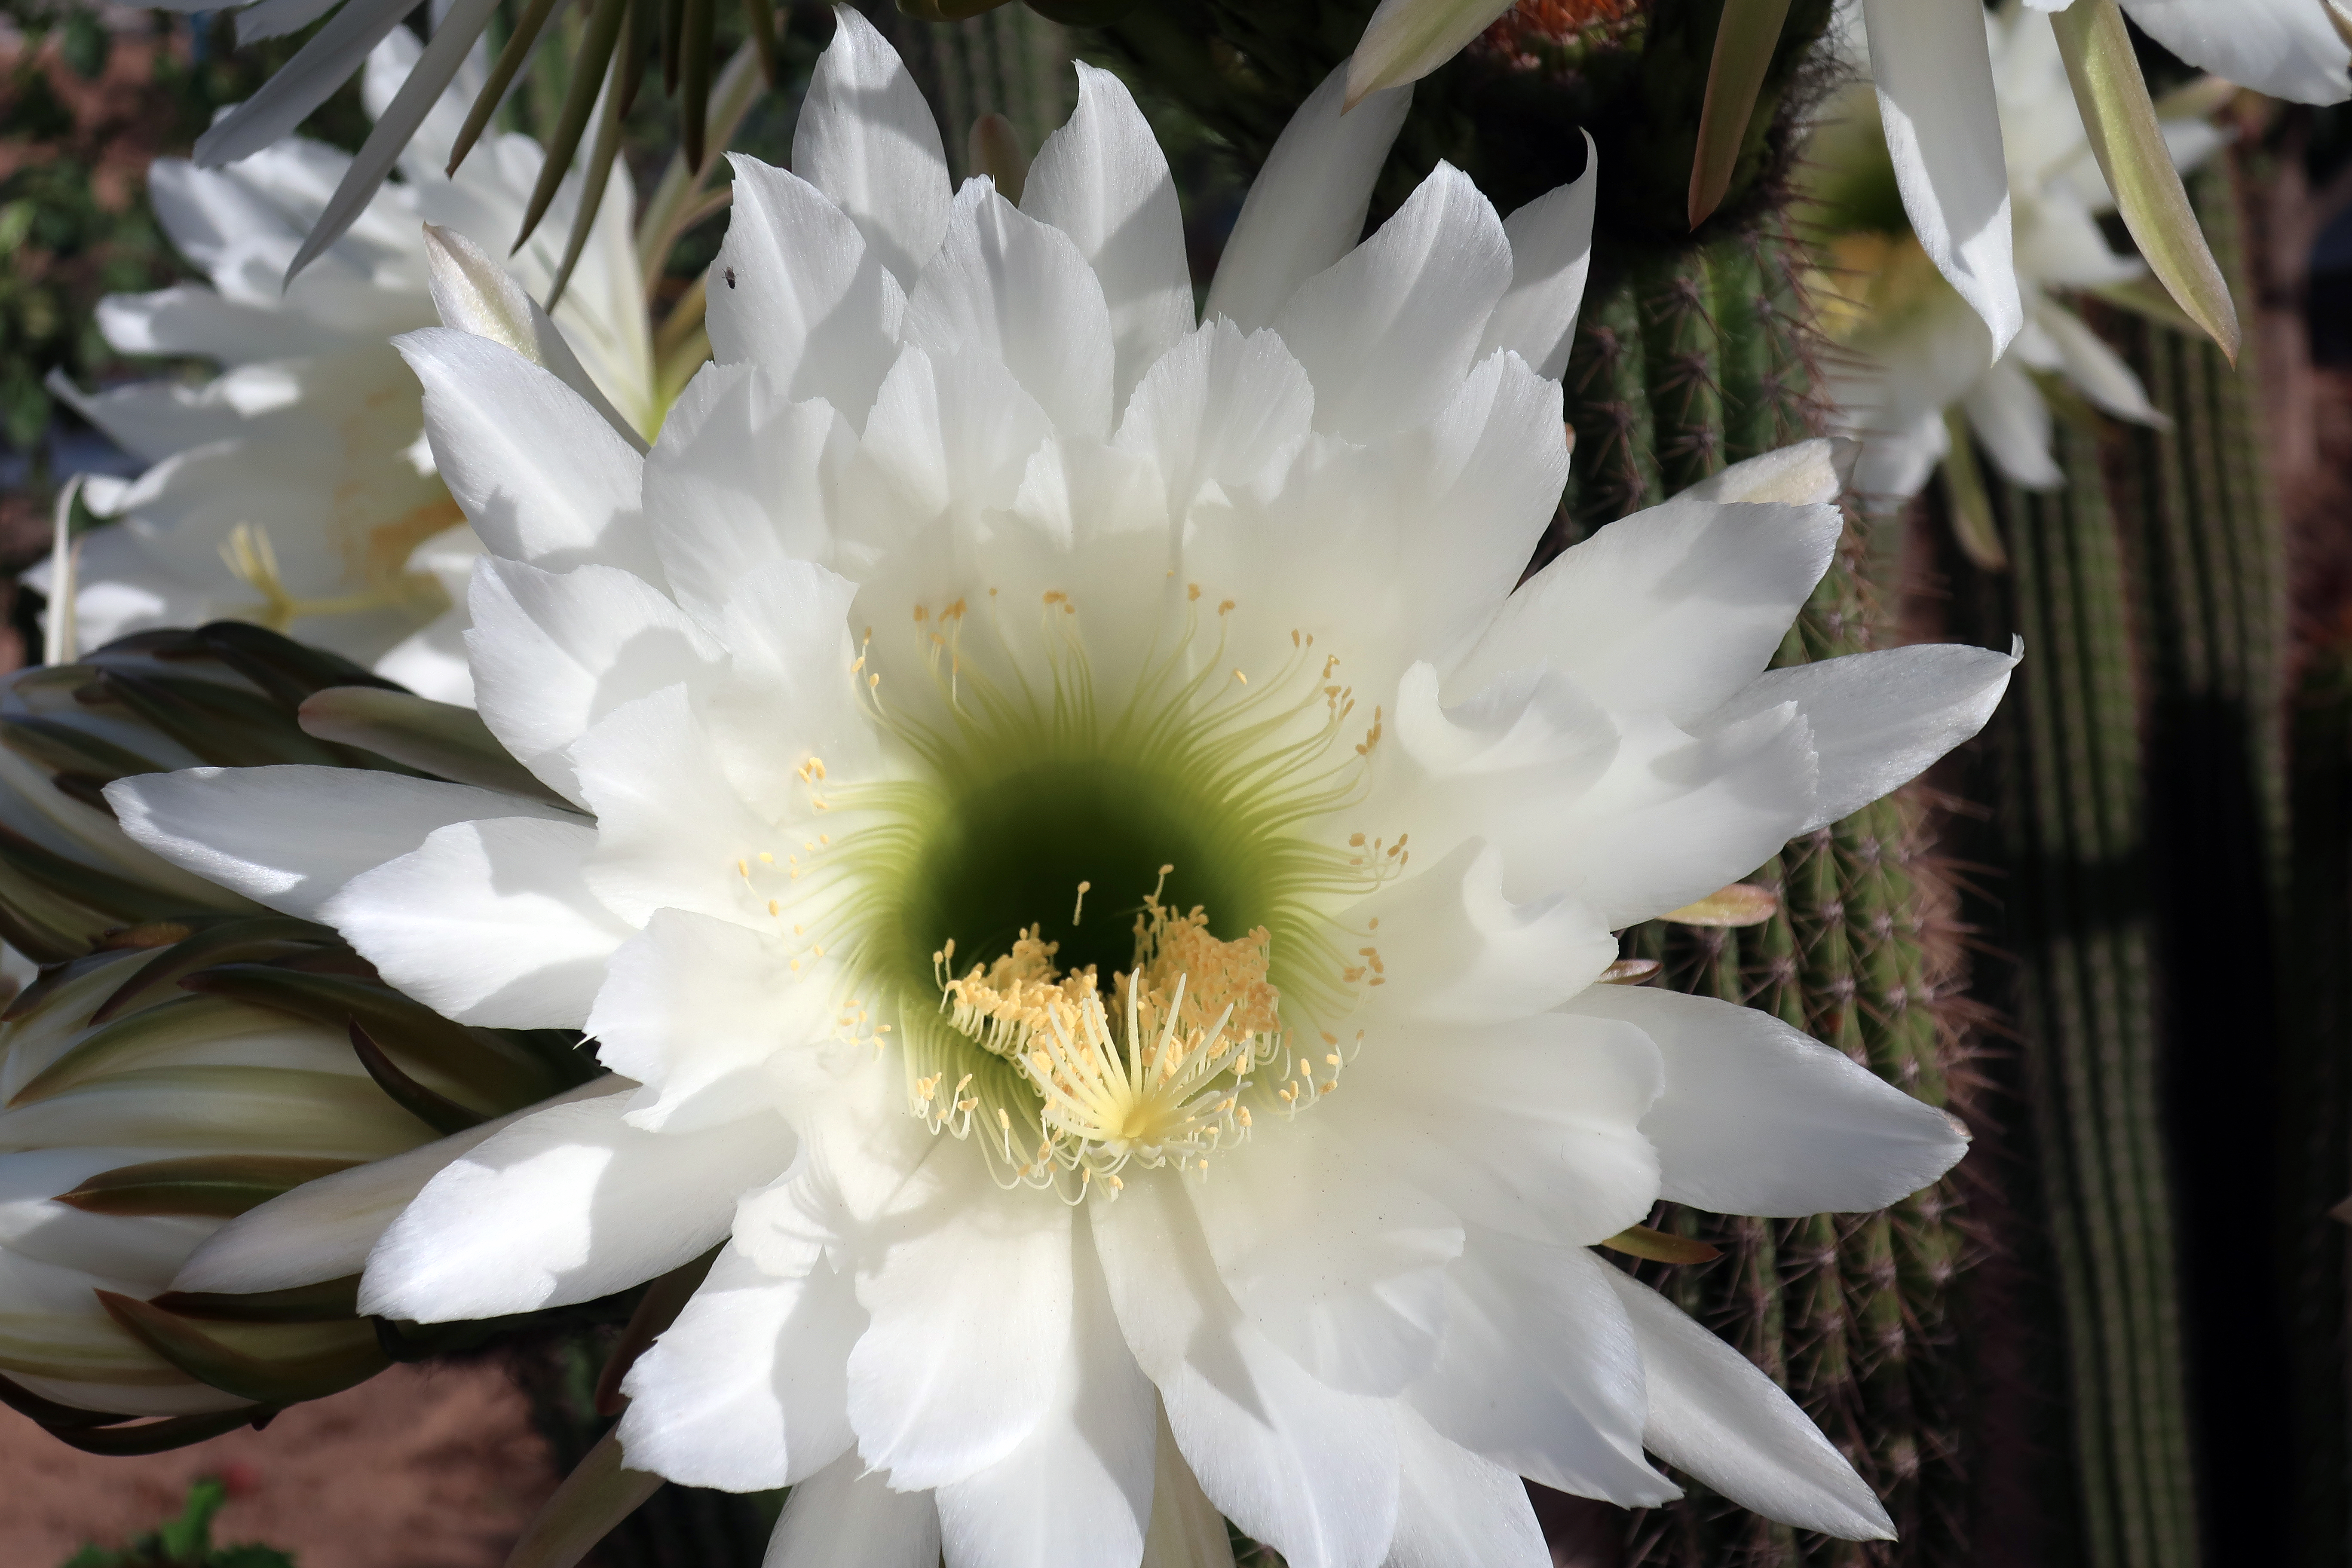
nature, group, plant, white, green, red, produce, tropical, color, natural, fresh, colorful, yellow, vegetarian, refreshment, raw, diet, flower, garden, flowering plant, flora, cactus, hedgehog cactus, large flowered cactus, moonlight cactus, crenate orchid cactus, thorns spines and prickles, petal, epiphyllum, spring, peniocereus, wildflower, caryophyllales, san pedro cactus